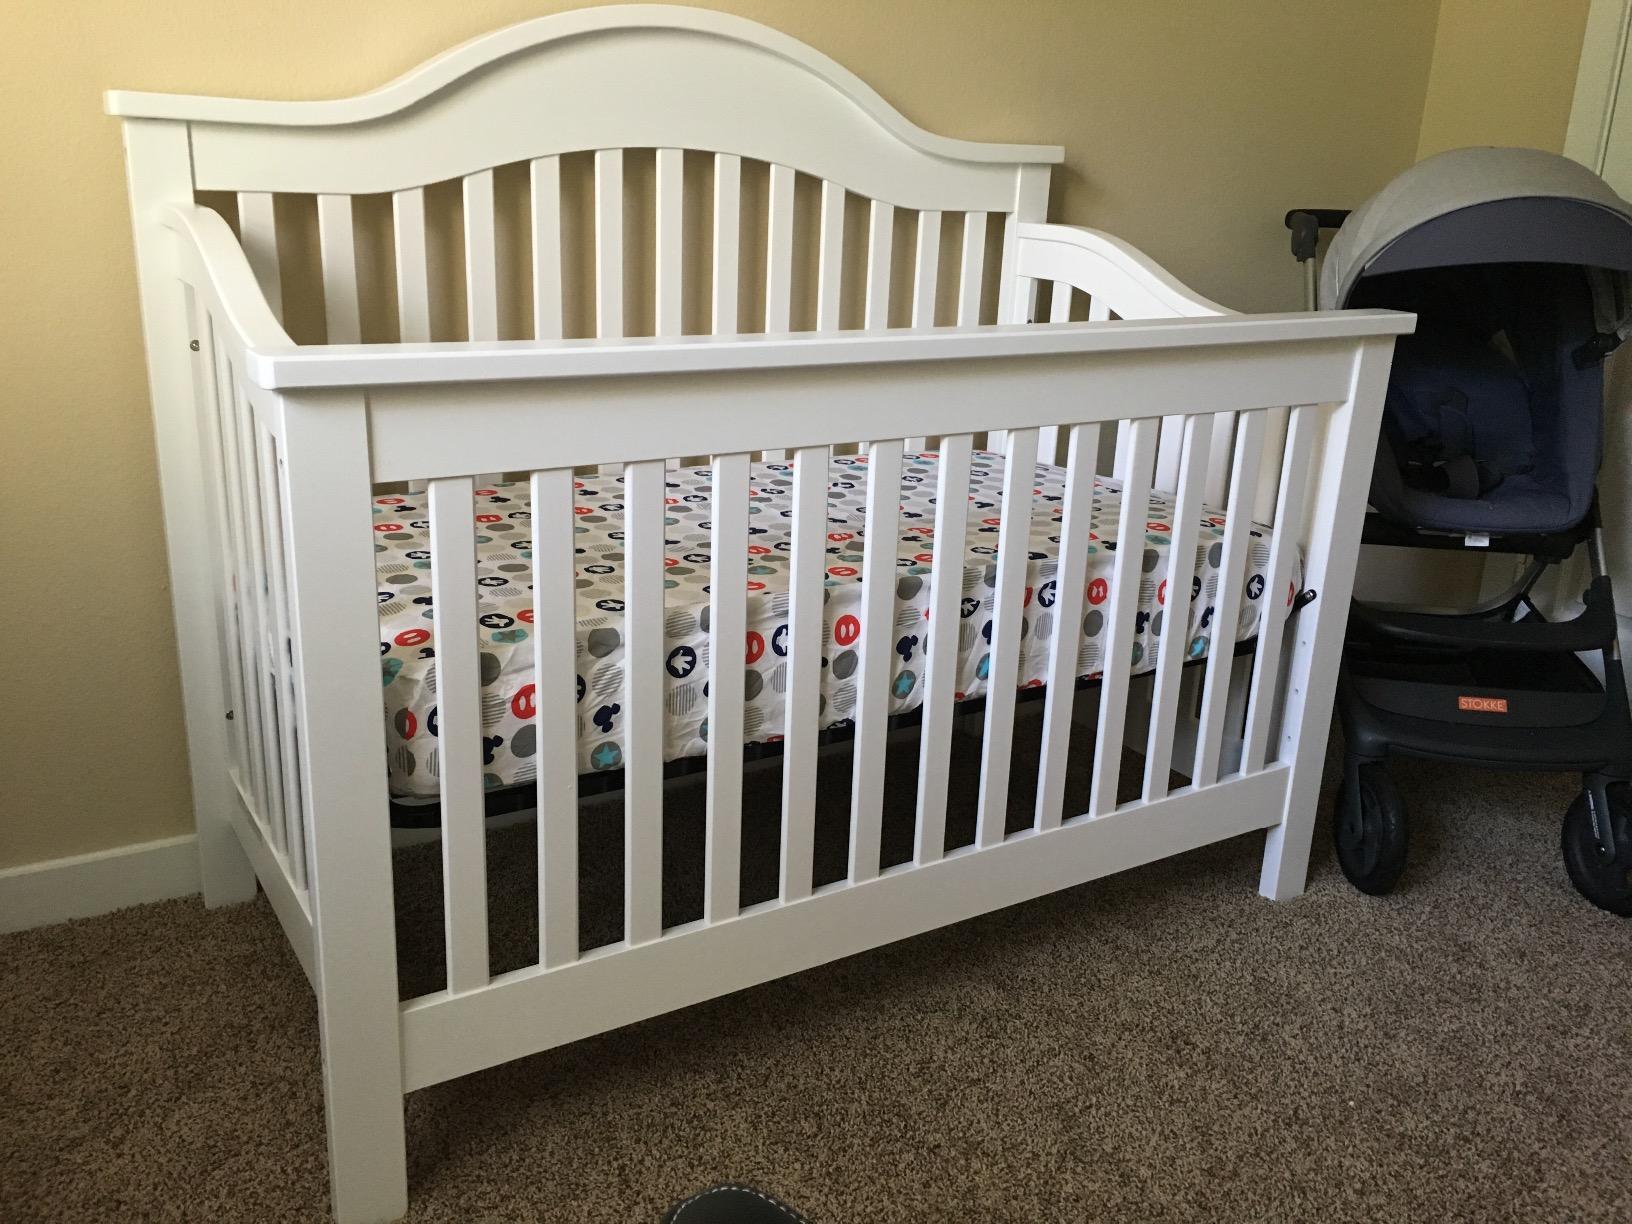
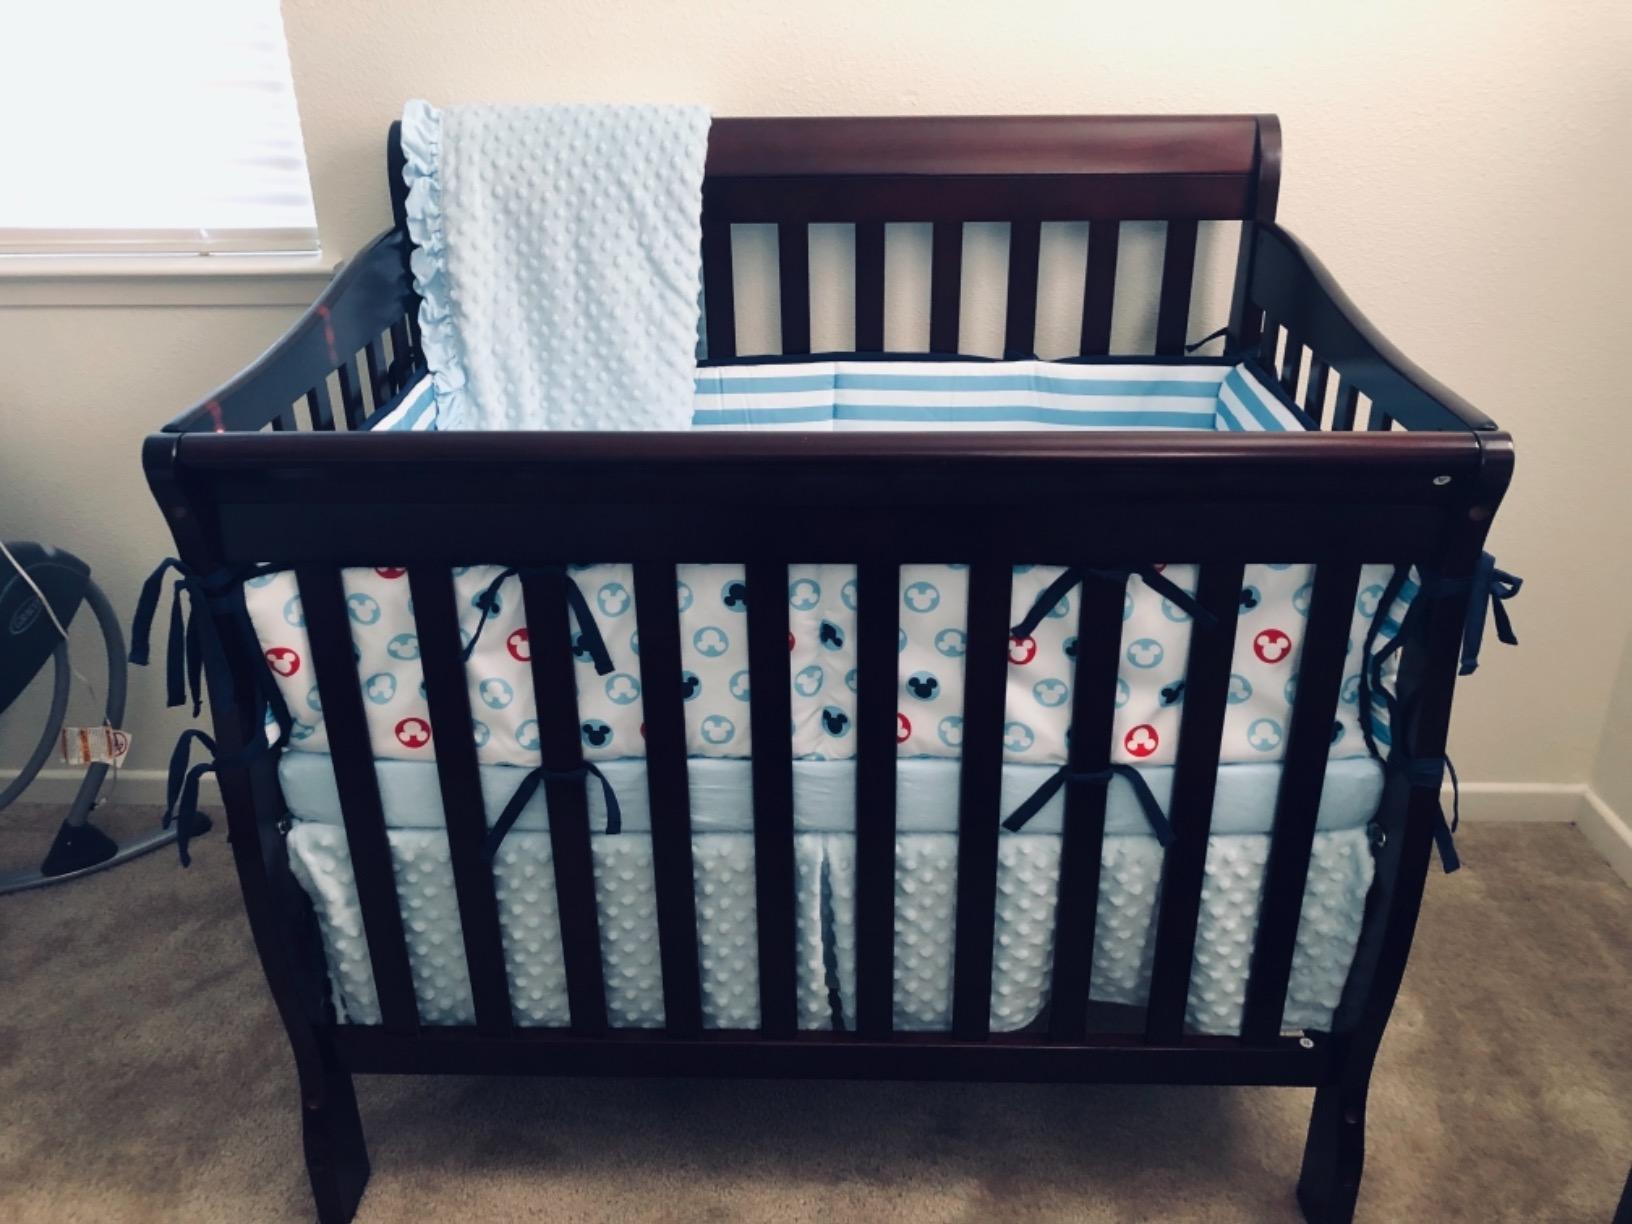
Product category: products_crib
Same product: no